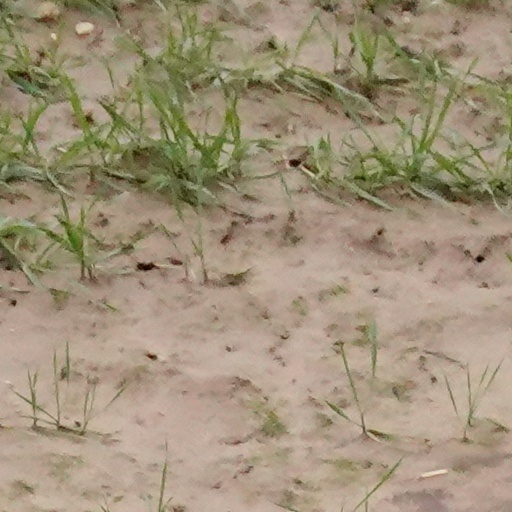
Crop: wheat